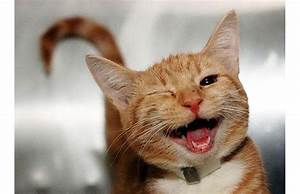
Label: gatto